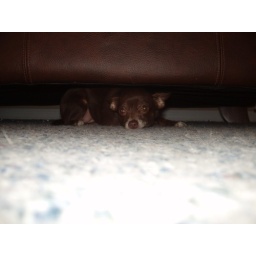
She's got everything but the kitchen sink under there.